Okiharu Yasuoka

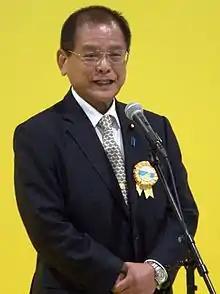
Yasuoka in 2017

In October 2017, Yasuoka retired after doctors discovered his cancer. Yasuoka's son ran, but lost to Hiroshi Kawauchi of the Constitutional Democratic Party of Japan.